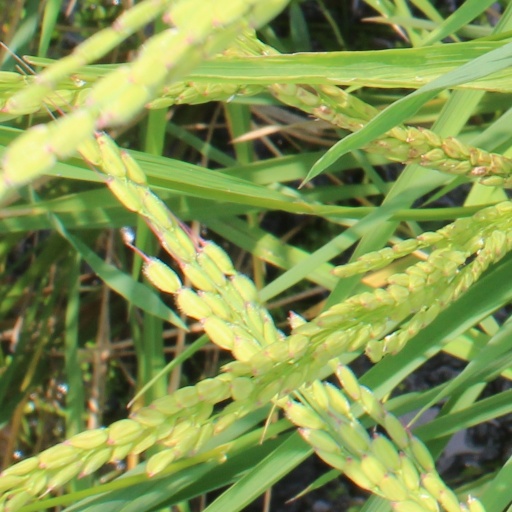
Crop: rice